E. G. Squier

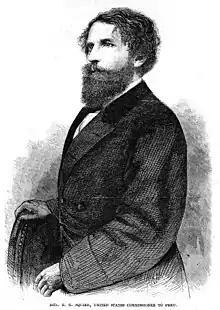
Squier as he appears on Frank Leslie's Illustrated Newspaper, February 20, 1864.

Squier was born in Bethlehem, New York, the son of a minister, Joel Squier, and his wife, Catharine Squier, née Kilmer or Külmer. His father was of English descent and his mother ethnic Palatine German, from immigrants who settled in New York in the early 1700s. In early youth he worked on a farm, attended and taught school, studied engineering, and became interested in American antiquities. The Panic of 1837 made an engineering career unfeasible, so he pursued literature and journalism. He was associated in the publication of the "New York State Mechanic" at Albany 1841–1842. In 1843–1848, he engaged in journalism in Hartford, Connecticut and then edited the Chillicothe, Ohio, weekly newspaper the "Scioto Gazette".